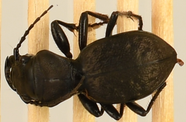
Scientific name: Omus dejeanii
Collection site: Abby Road NEON (ABBY), plot ABBY_028